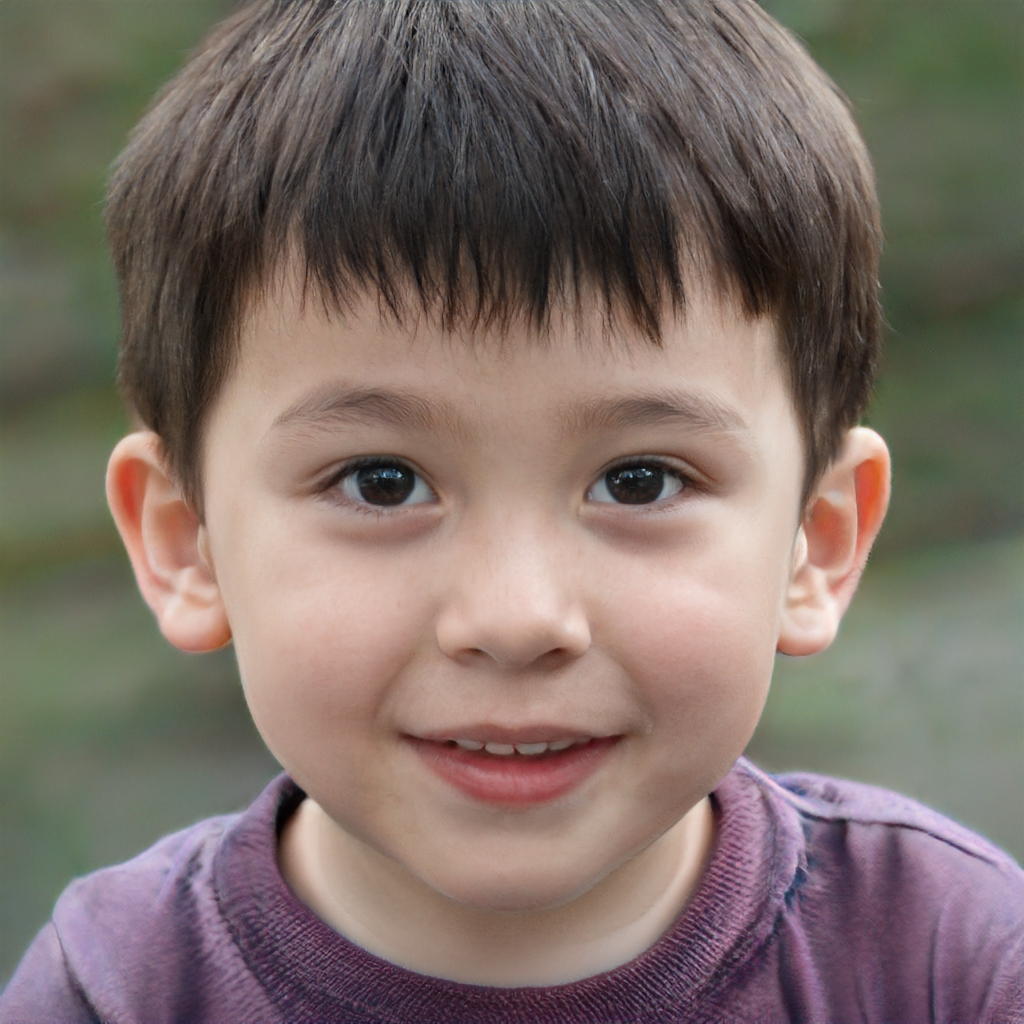
Portrait style: Real Portrait